German Bank Building

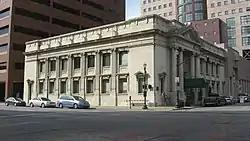
Southern side and front

The German Bank Building, known also as Louisville Home Federal Building, is a historic building in Downtown Louisville, Kentucky, United States. It is located on the corner of Fifth and Market streets. The two-story structure was built in 1914 in a Beaux-Arts style with a limestone facade. In 1918, the name of the building was changed to Louisville National Bank. This was during World War I when many institutions changed names to avoid association with Germany.